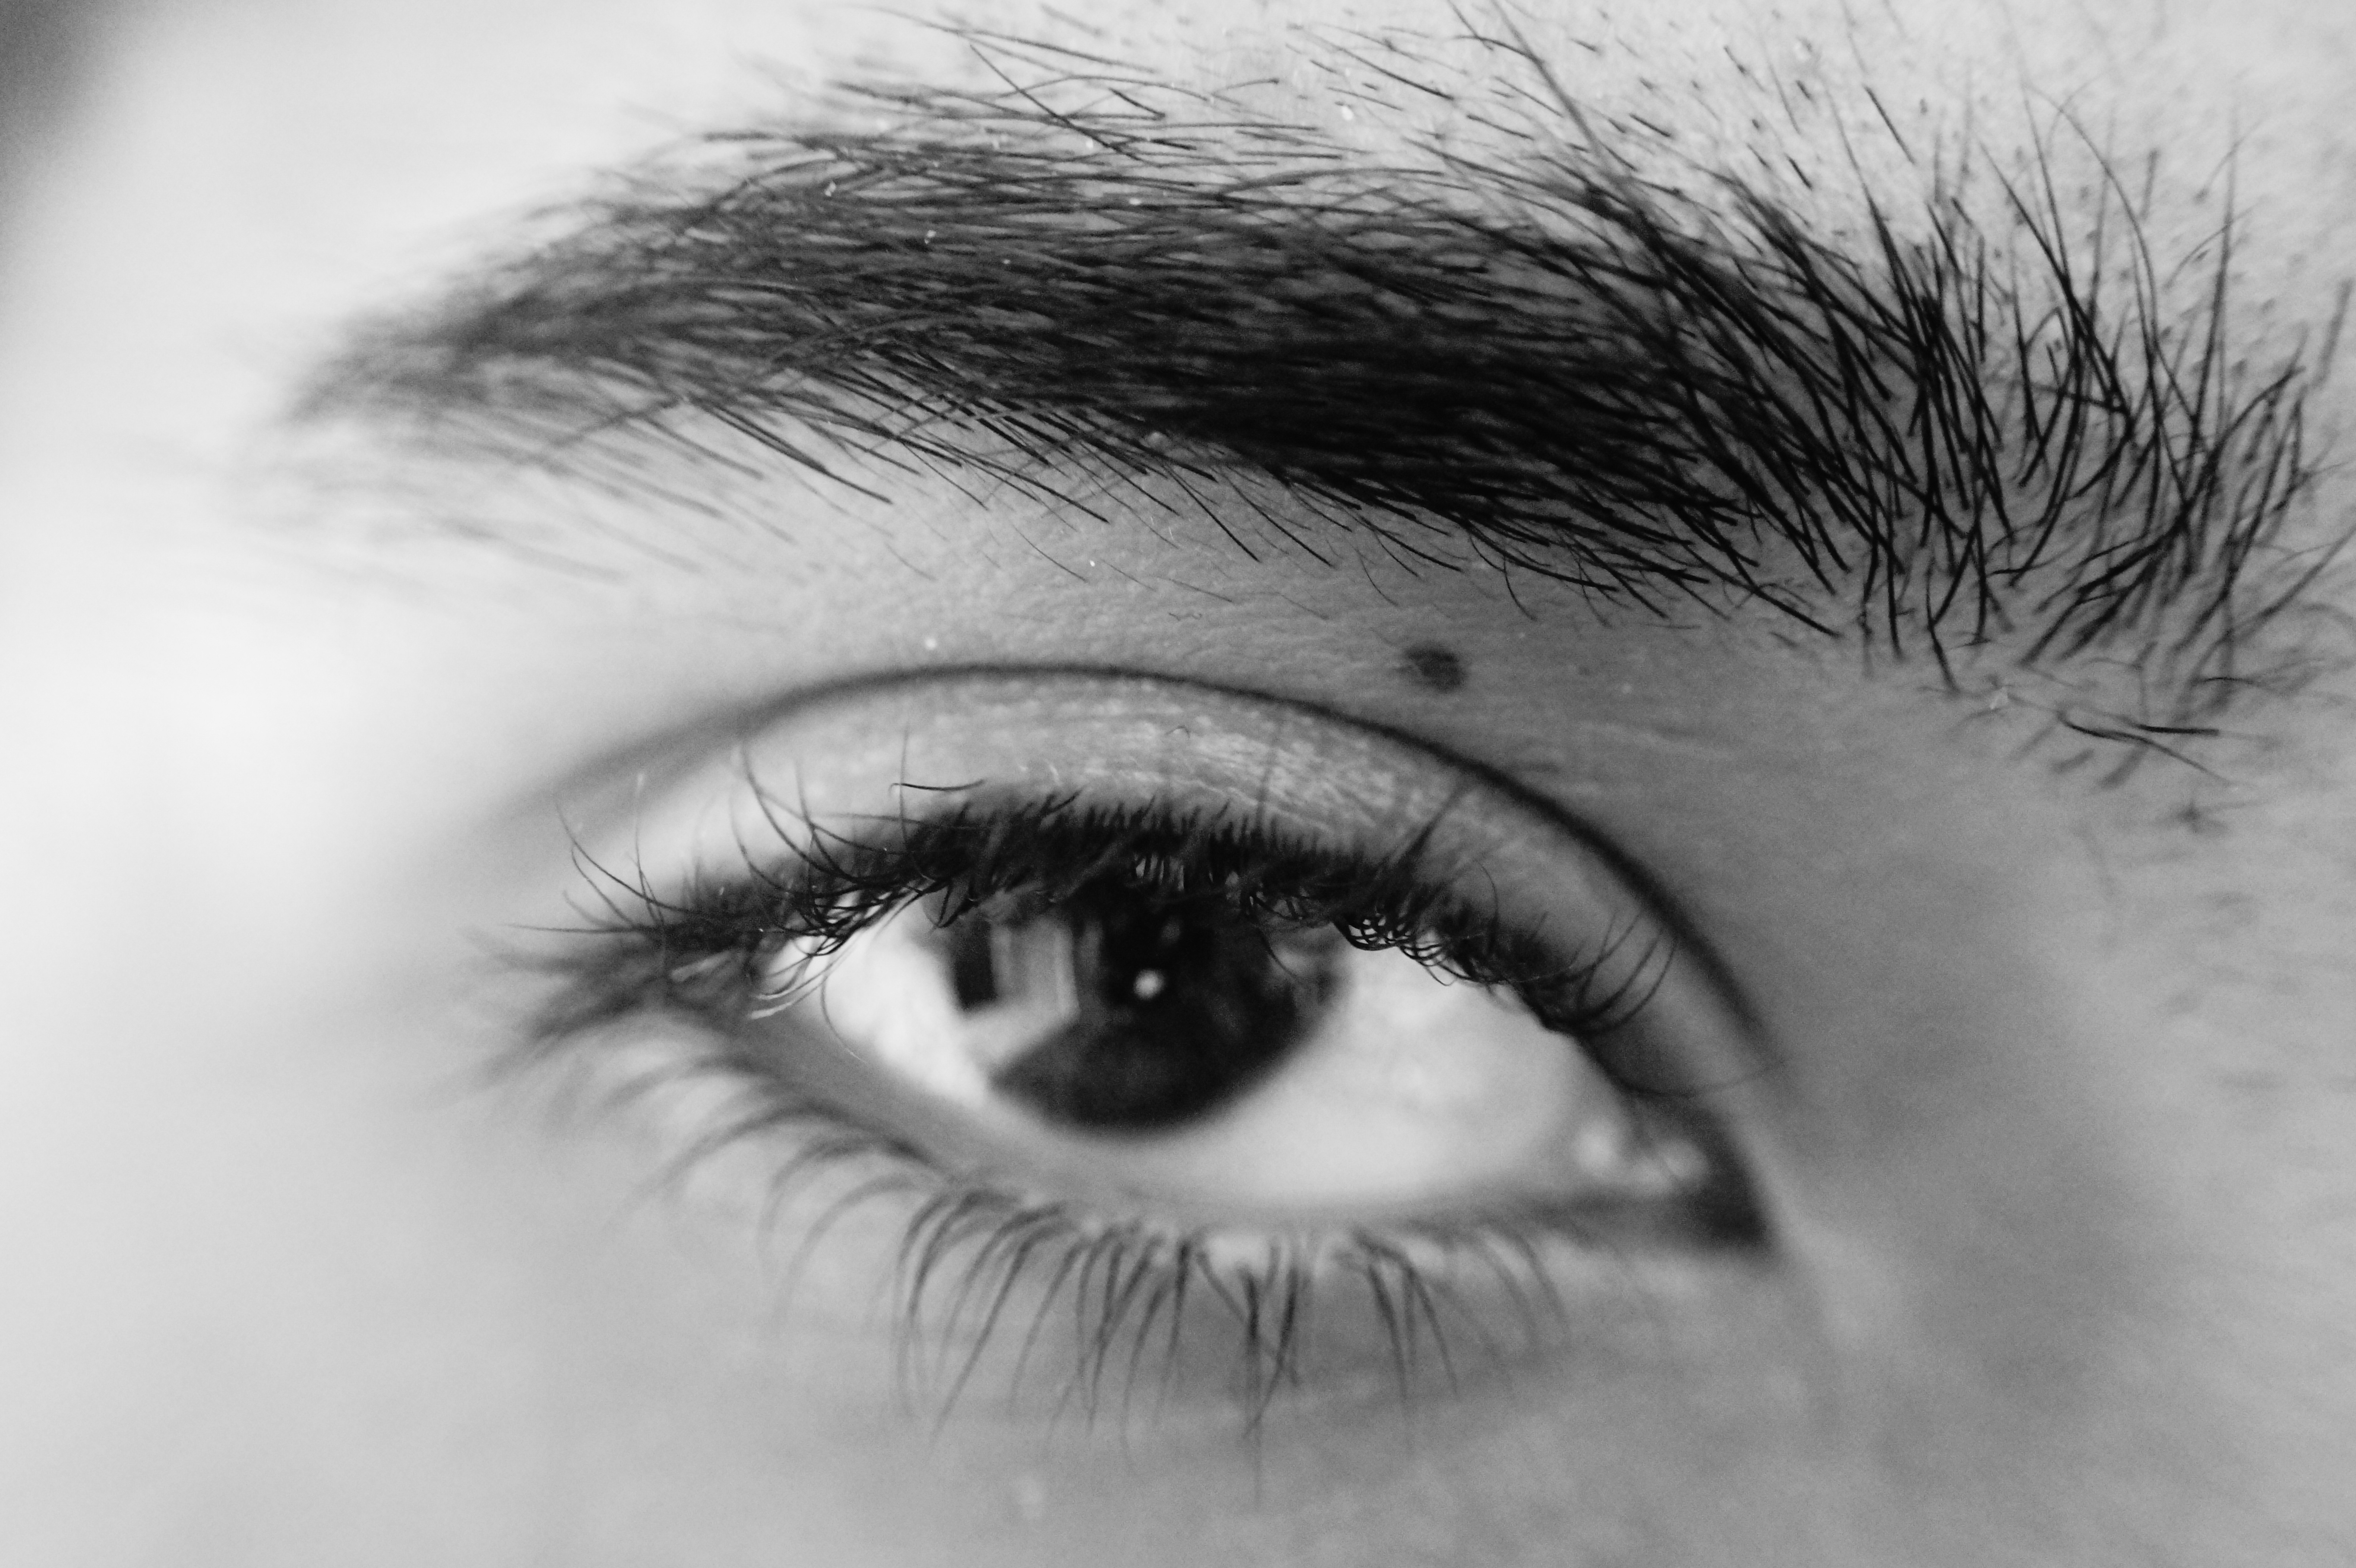
eye, eyebrow, face, eyelash, close up, iris, skin, organ, nose, forehead, head, beauty, eyelash extensions, cheek, cosmetics, human, human body, photography, black and white, monochrome, eye liner